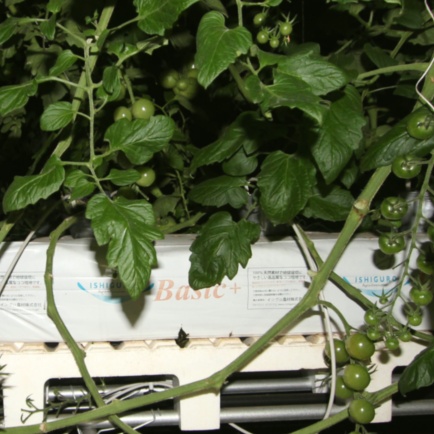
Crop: tomato